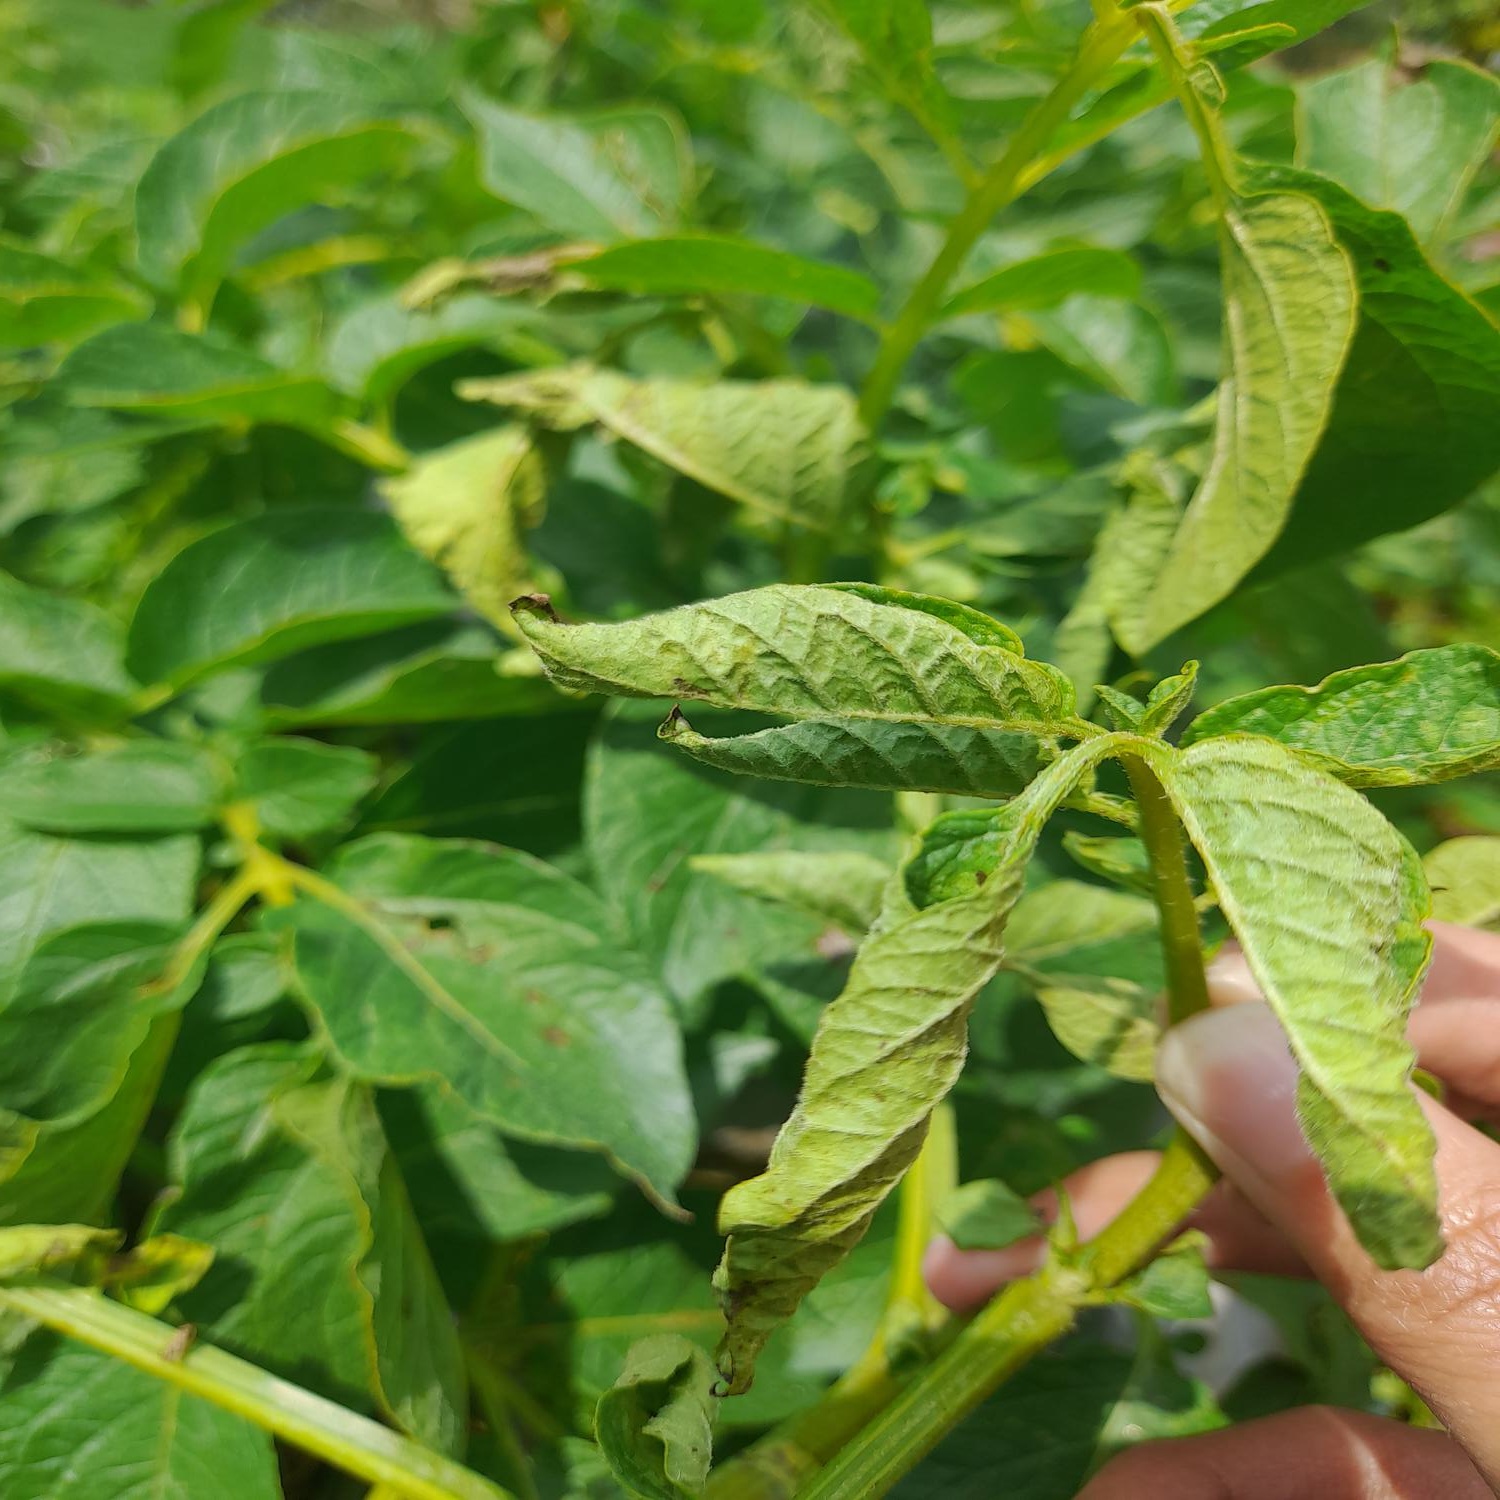
Etiqueta: Pudricion_Parda